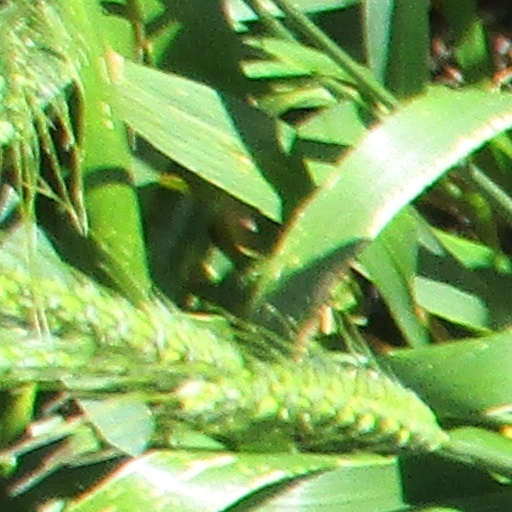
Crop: wheat